Brighton, Boston

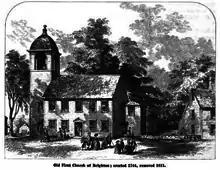
The Old First Church of Brighton 1744–1811

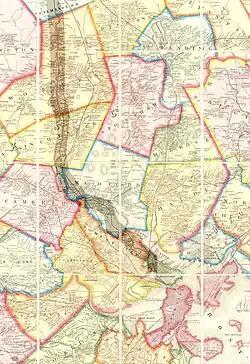
1852 map of Boston area showing Brighton and rail lines

In 1630, land comprising present-day Allston–Brighton and Newton was assigned to Watertown. In 1634, the Massachusetts Bay Colony transferred ownership of the south side of the Charles River, including present-day Allston–Brighton and Newton, from Watertown to Newtowne, which was soon renamed Cambridge. In 1646, Reverend John Eliot established a "Praying Indian" village on the present Newton–Brighton boundary, where resided local natives converted to Christianity. The first permanent English settlement came as settlers crossed the Charles River from Cambridge, establishing Little Cambridge, the area's name before 1807.